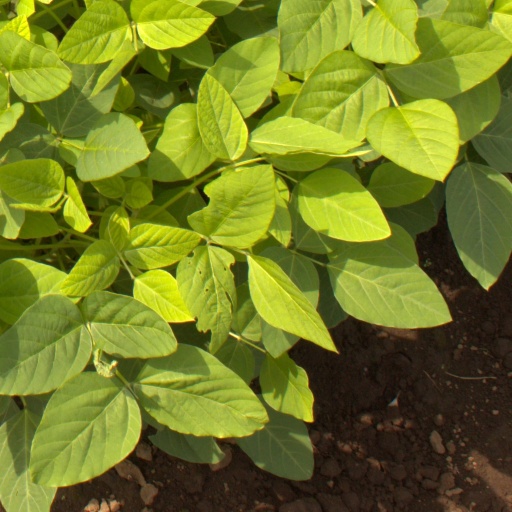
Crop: soybean